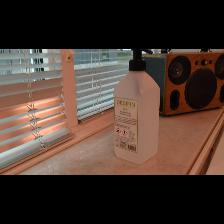
Label: NonHuman